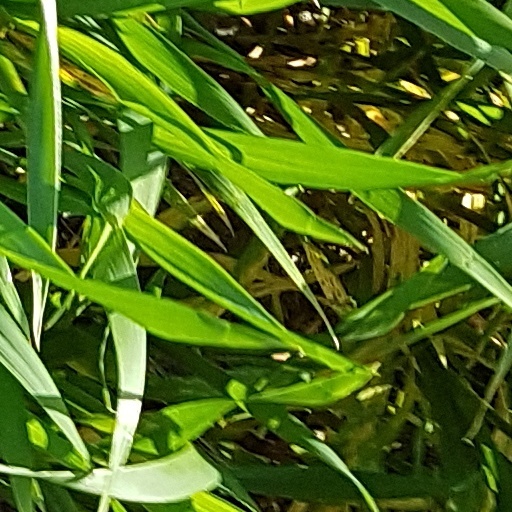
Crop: wheat